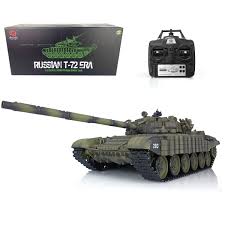
Label: Tank